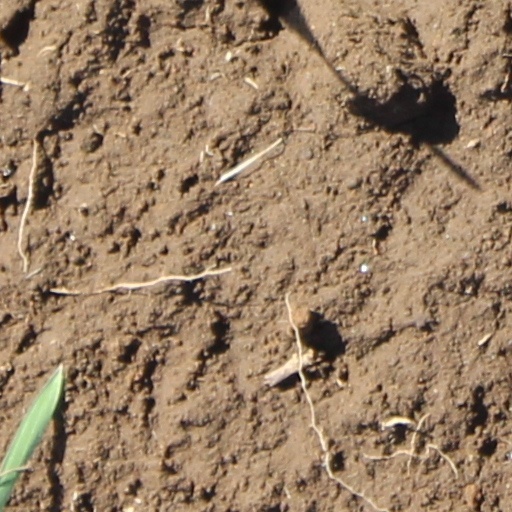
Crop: wheat